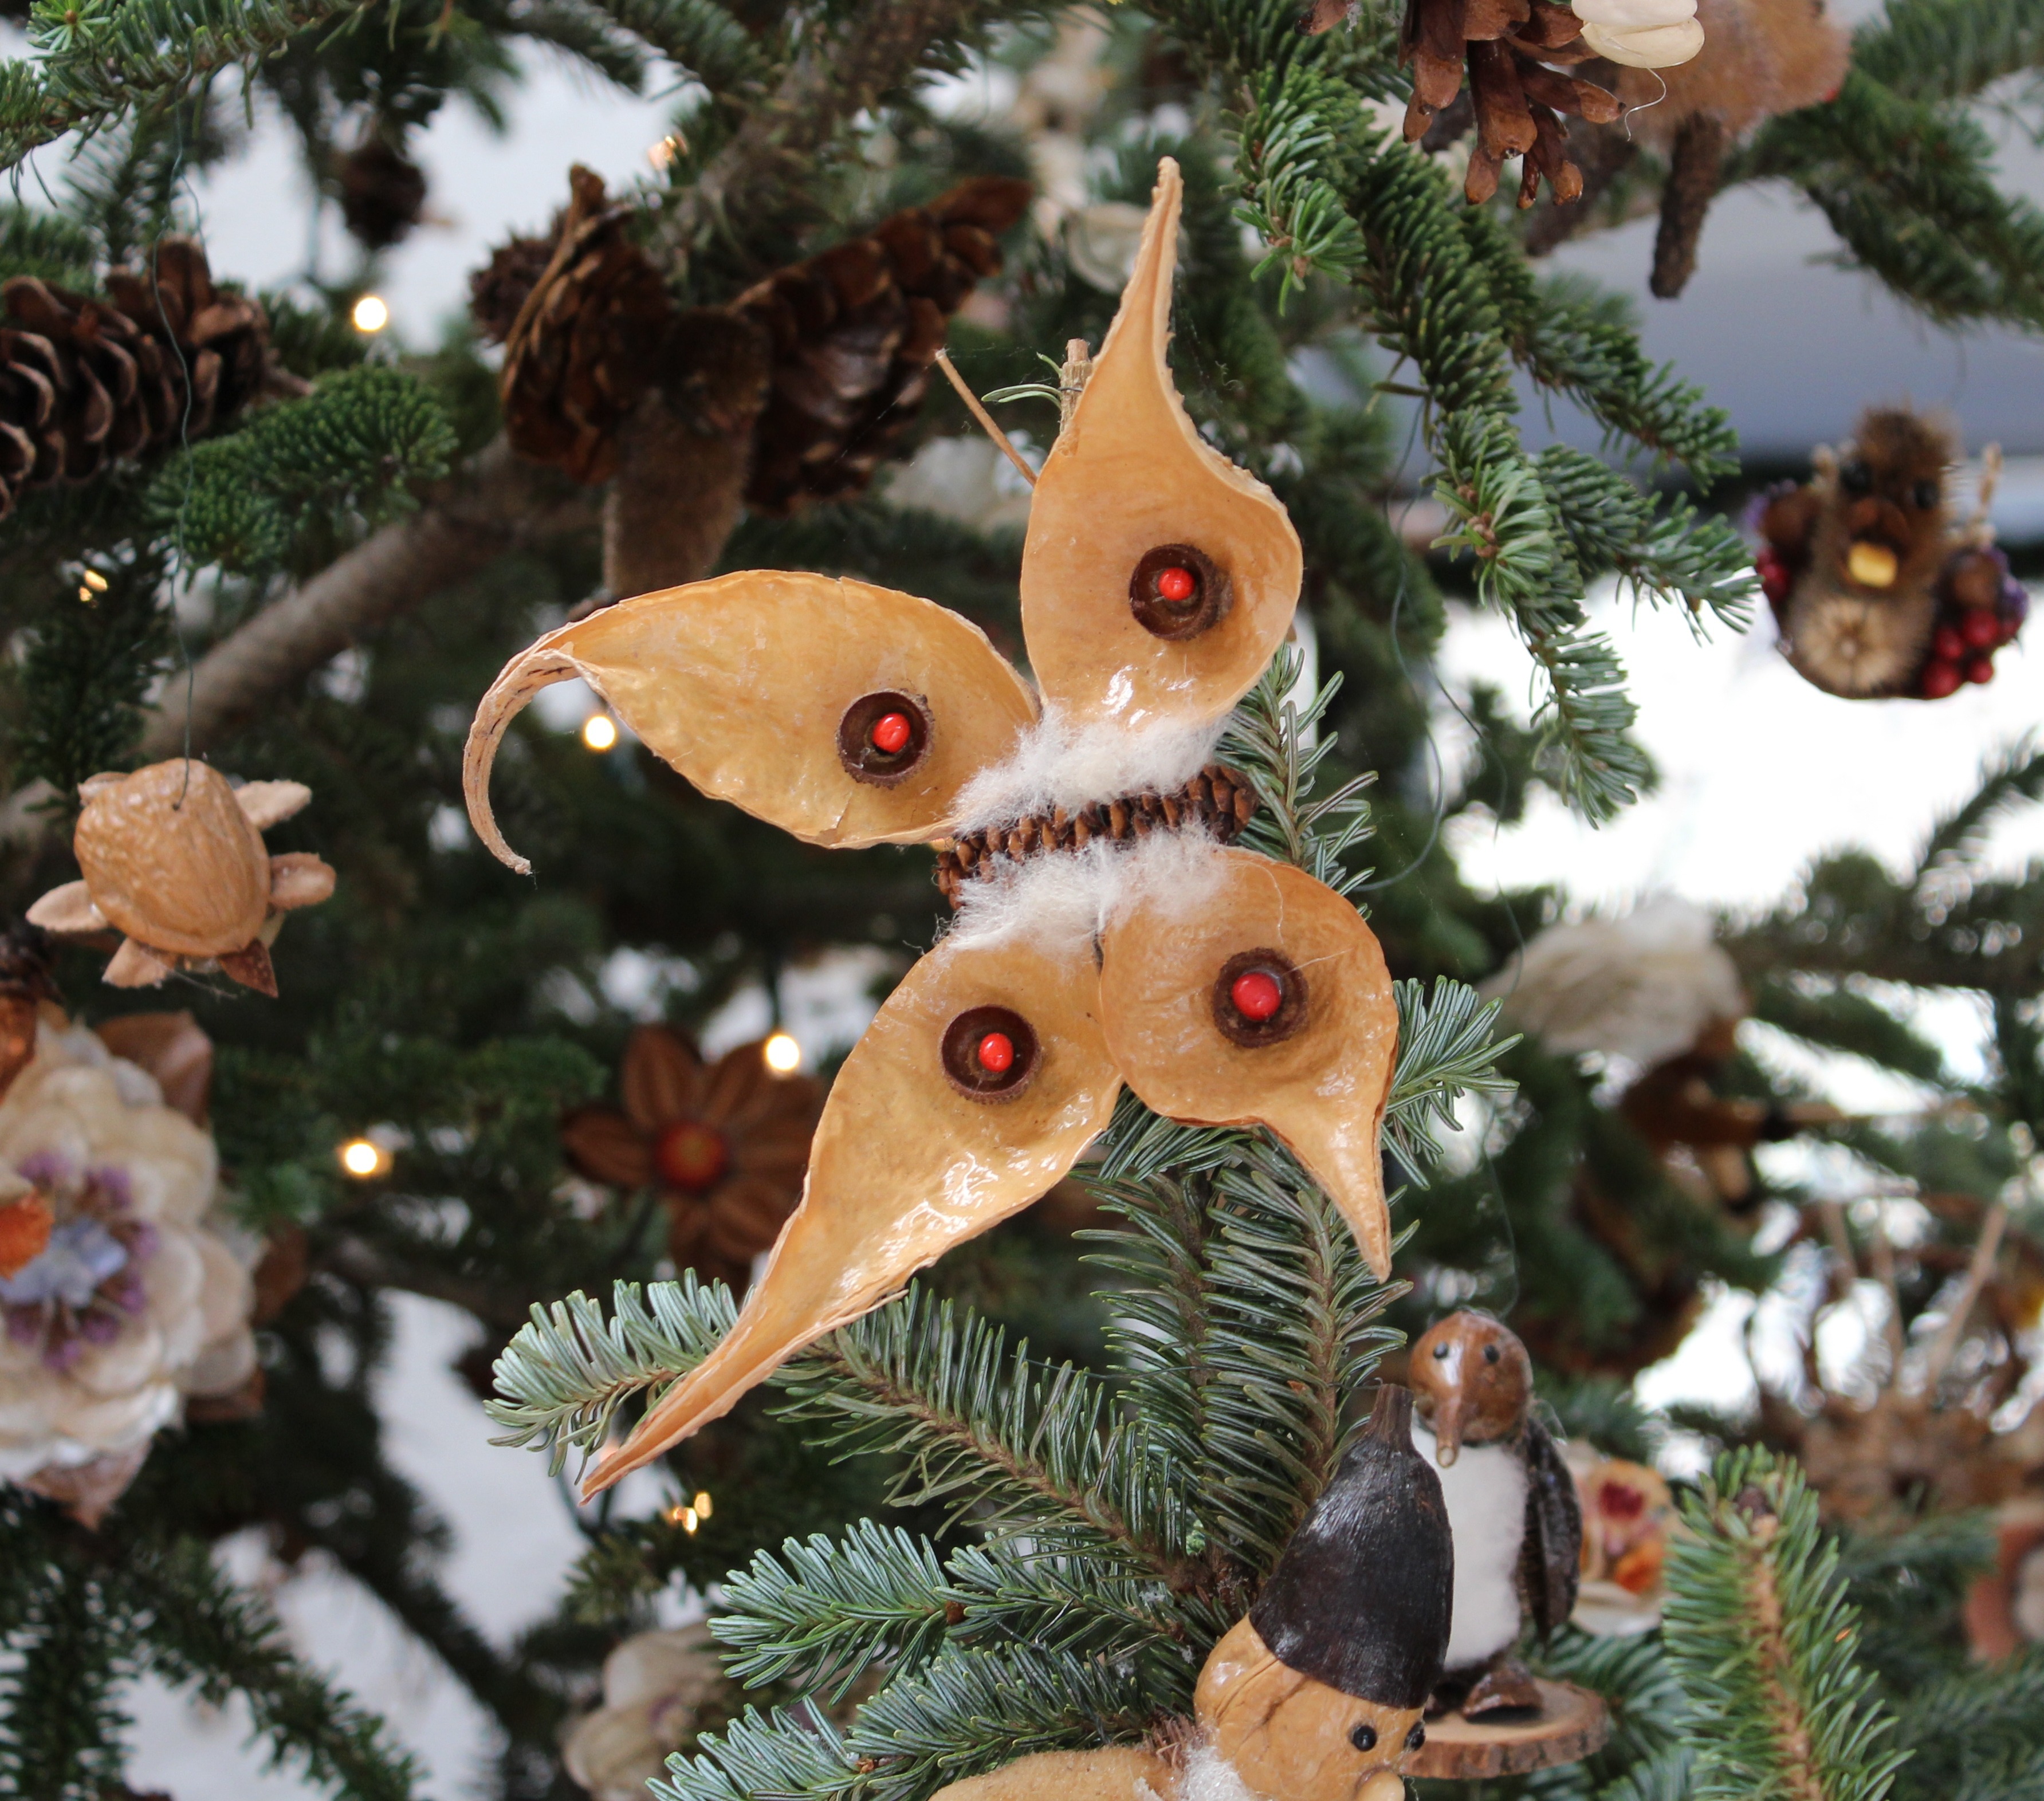
tree, branch, vintage, celebration, holiday, moth, butterfly, craft, christmas, fir, decor, christmas tree, season, snowflake, festive, celebrate, christmas decoration, spruce, design, decorative, seasonal, handmade, classic, december, noel, tradition, xmas, occasion, traditional, christmas ornaments, merry christmas, woody plant